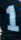
Number: 1